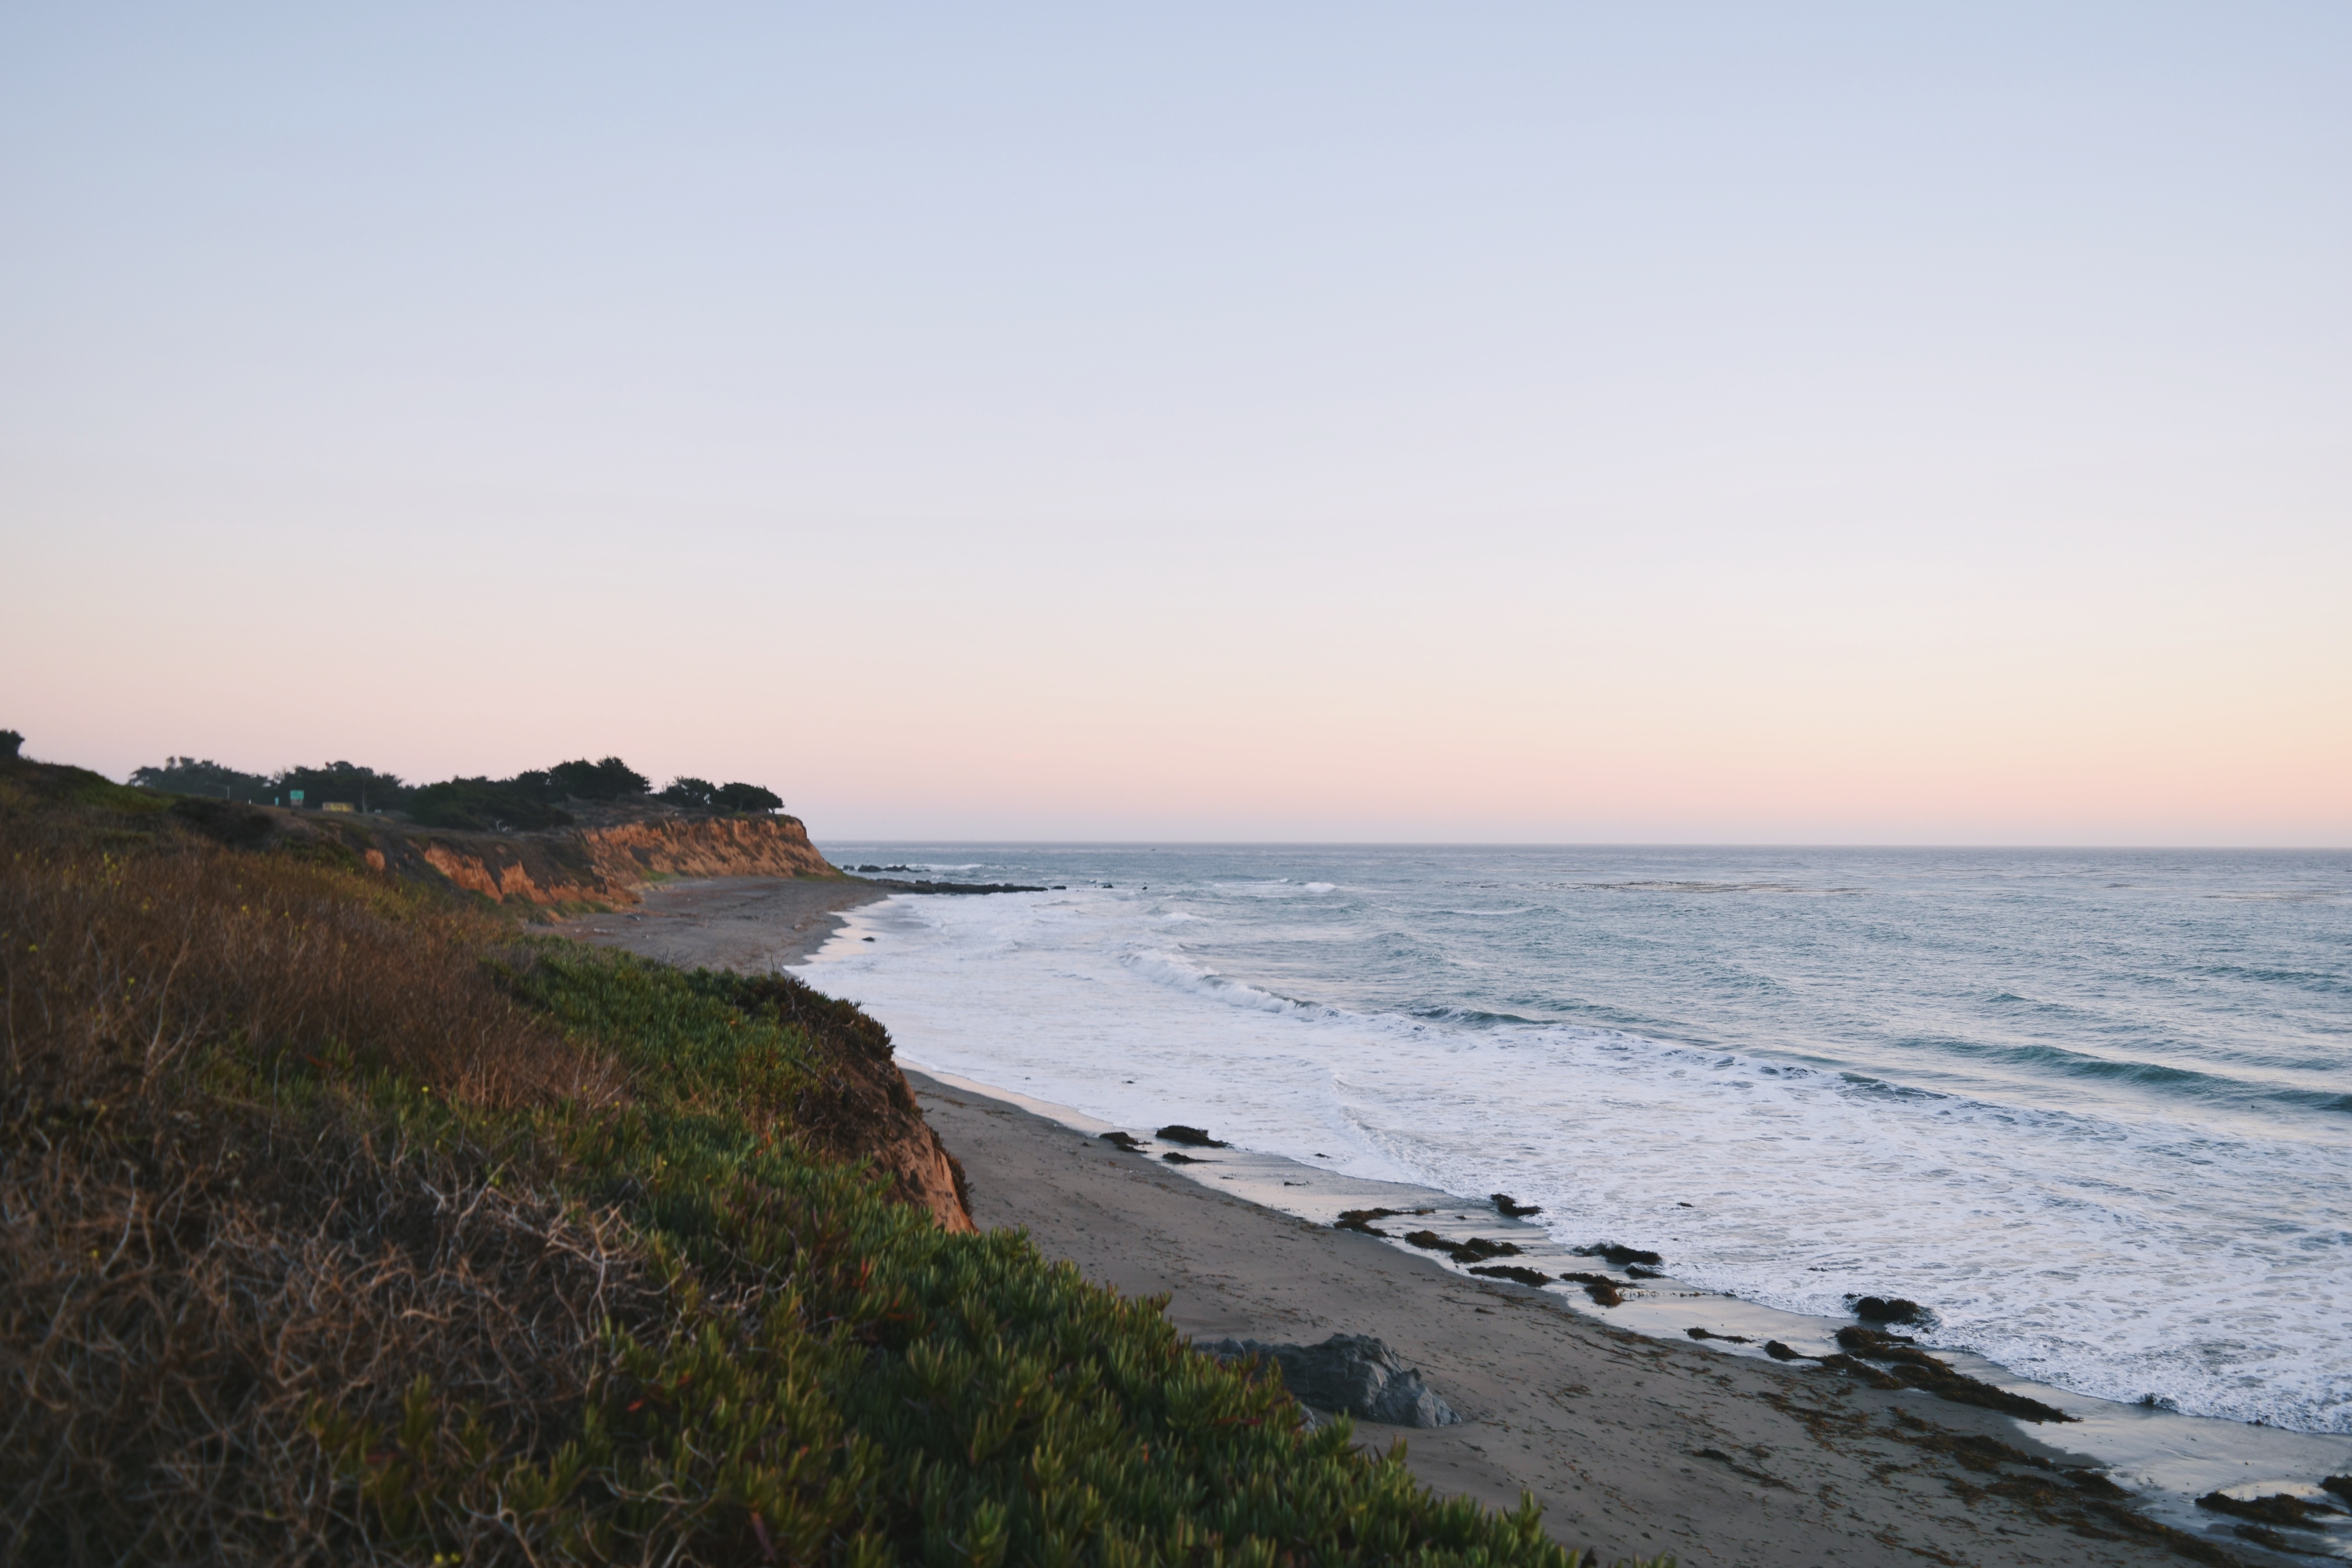
beach, sea, coast, sand, rock, ocean, horizon, sunset, morning, shore, wave, vacation, cliff, dusk, cove, bay, terrain, body of water, cape, wind wave